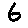
Label: 6